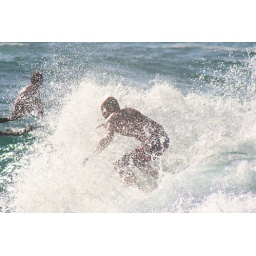
Lost in the white water